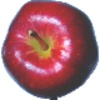
Label: Apple Red Delicious 1